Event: Nepal Earthquake
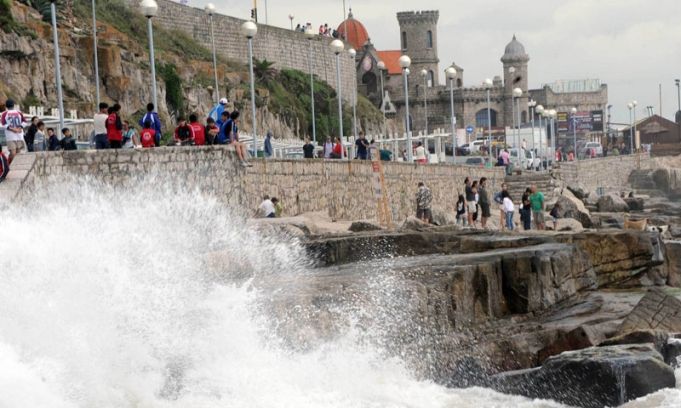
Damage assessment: no_damage